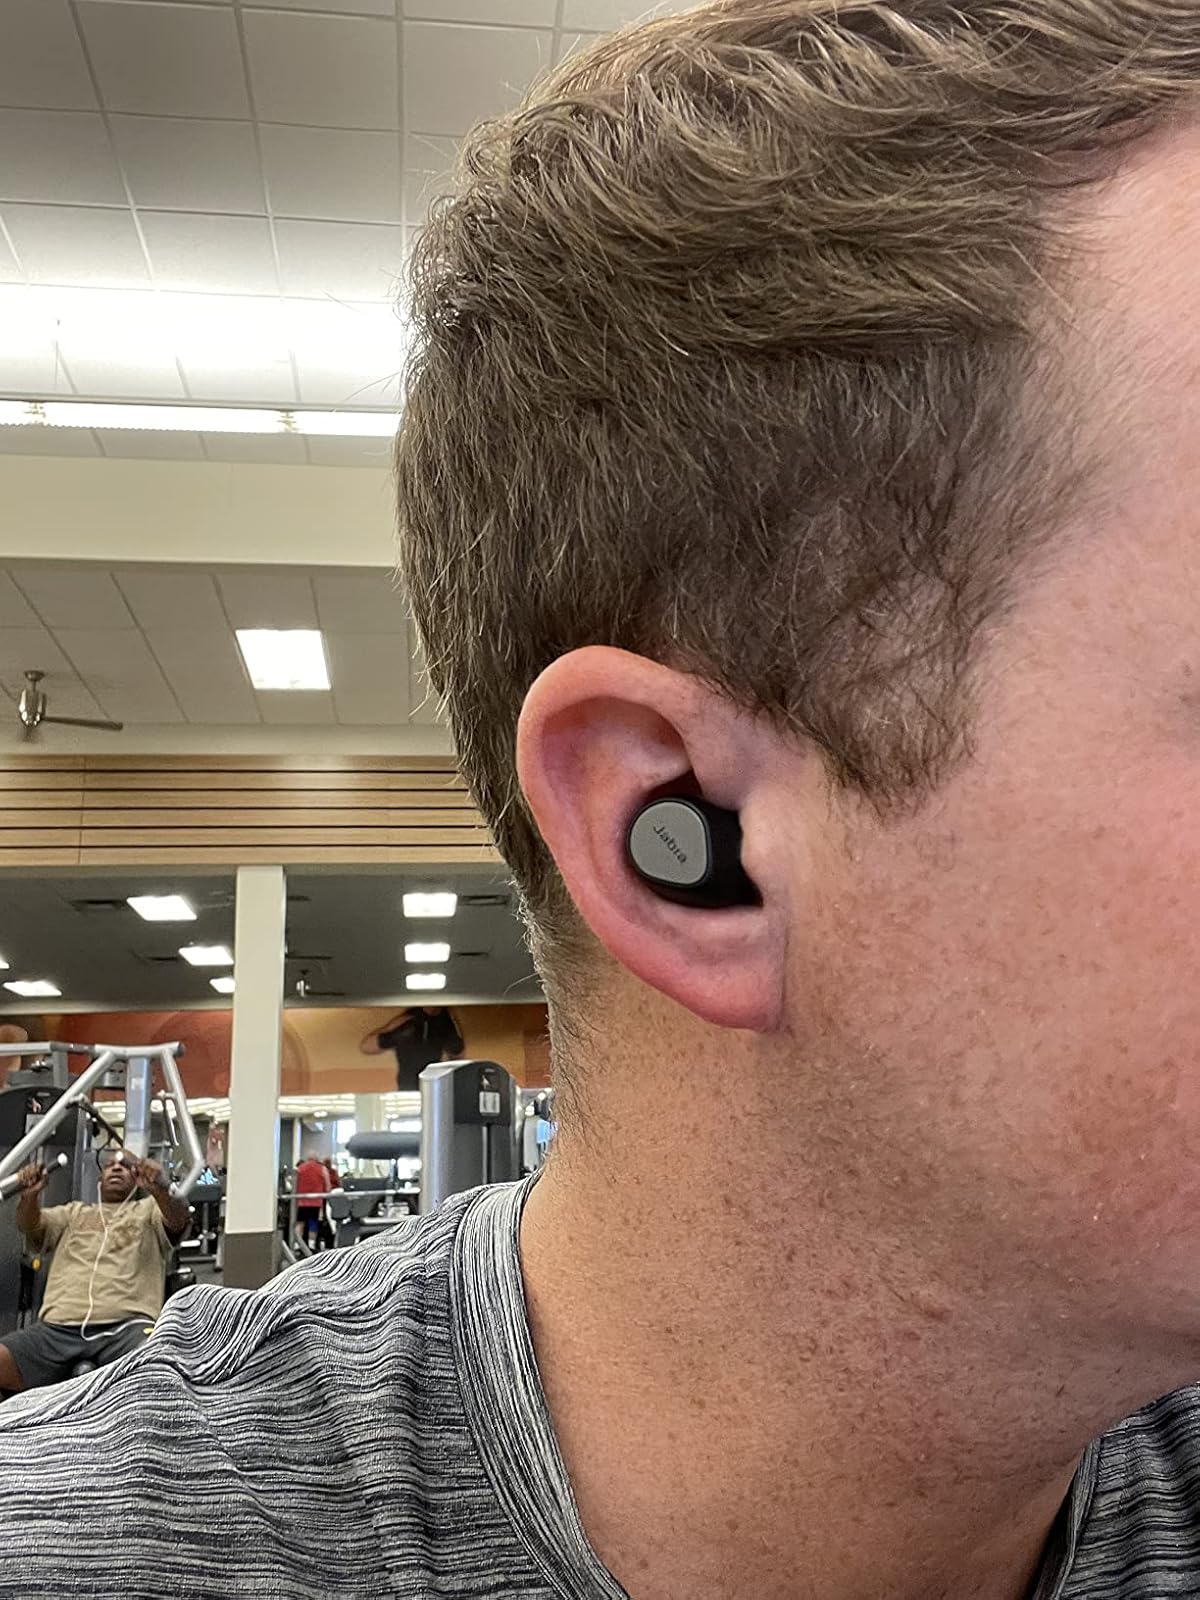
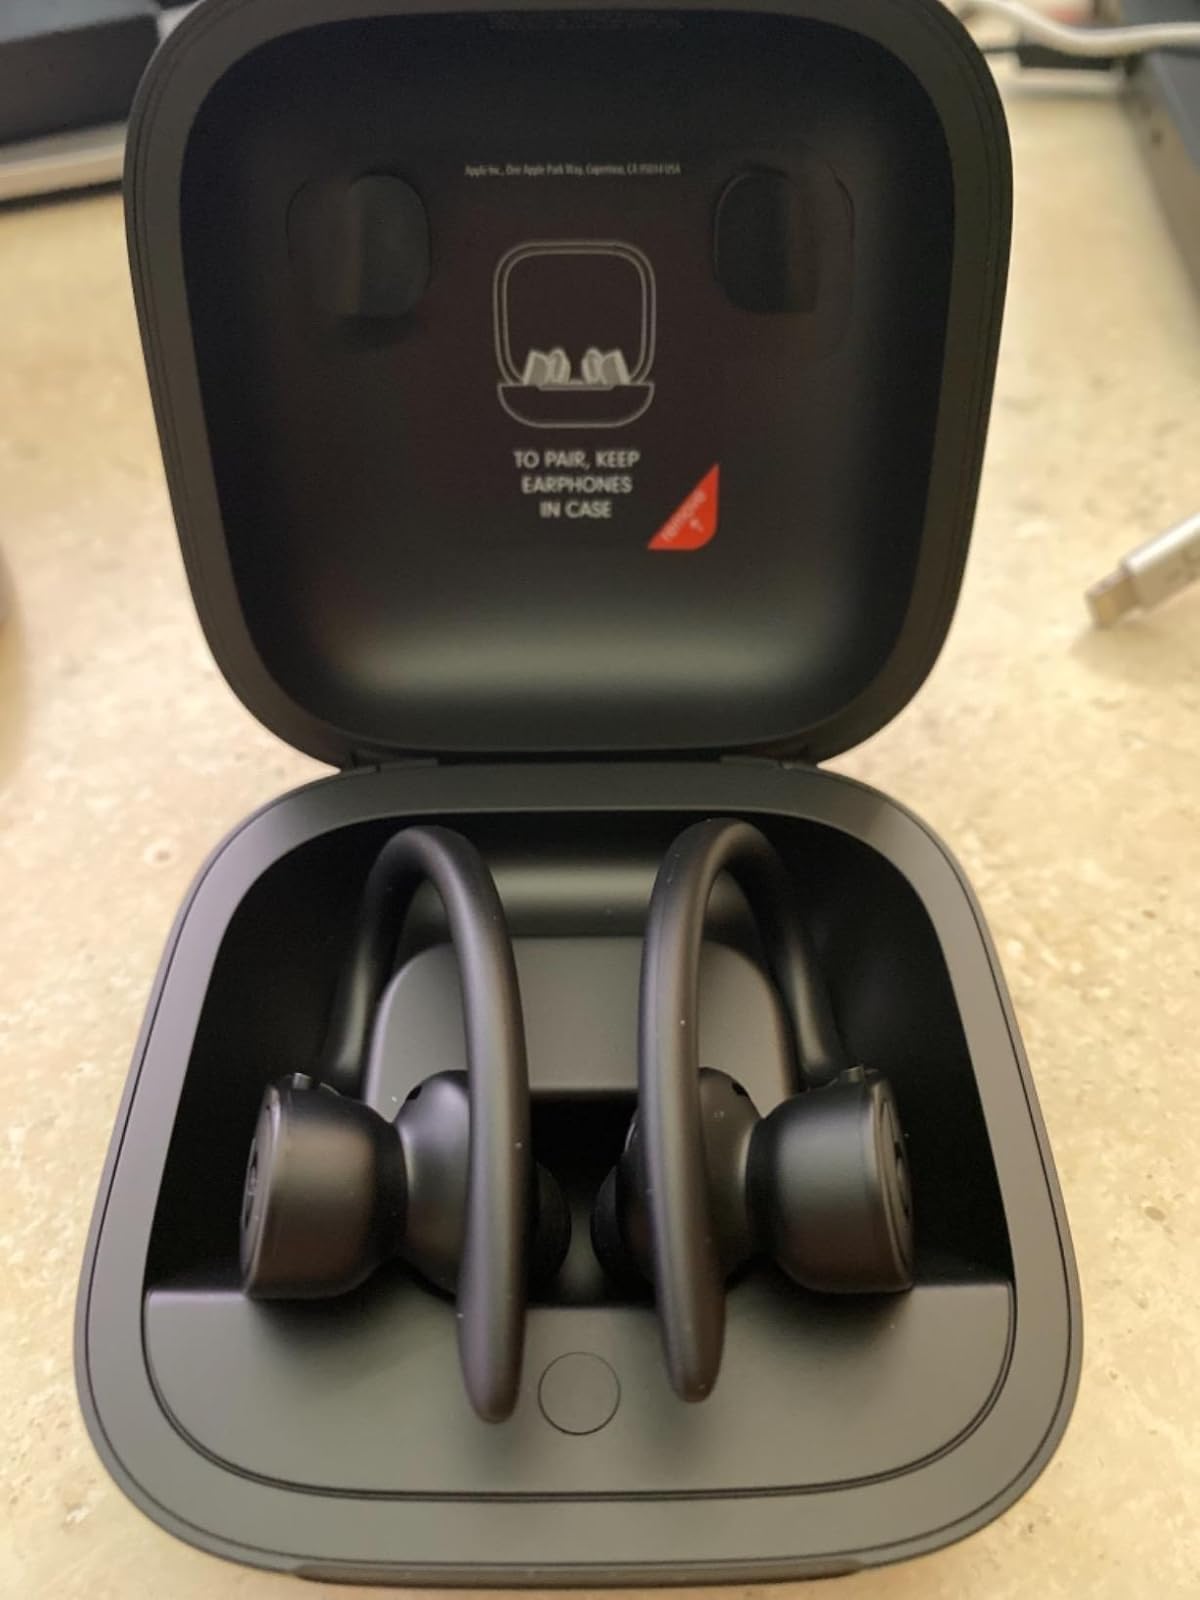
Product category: earbuds
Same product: no